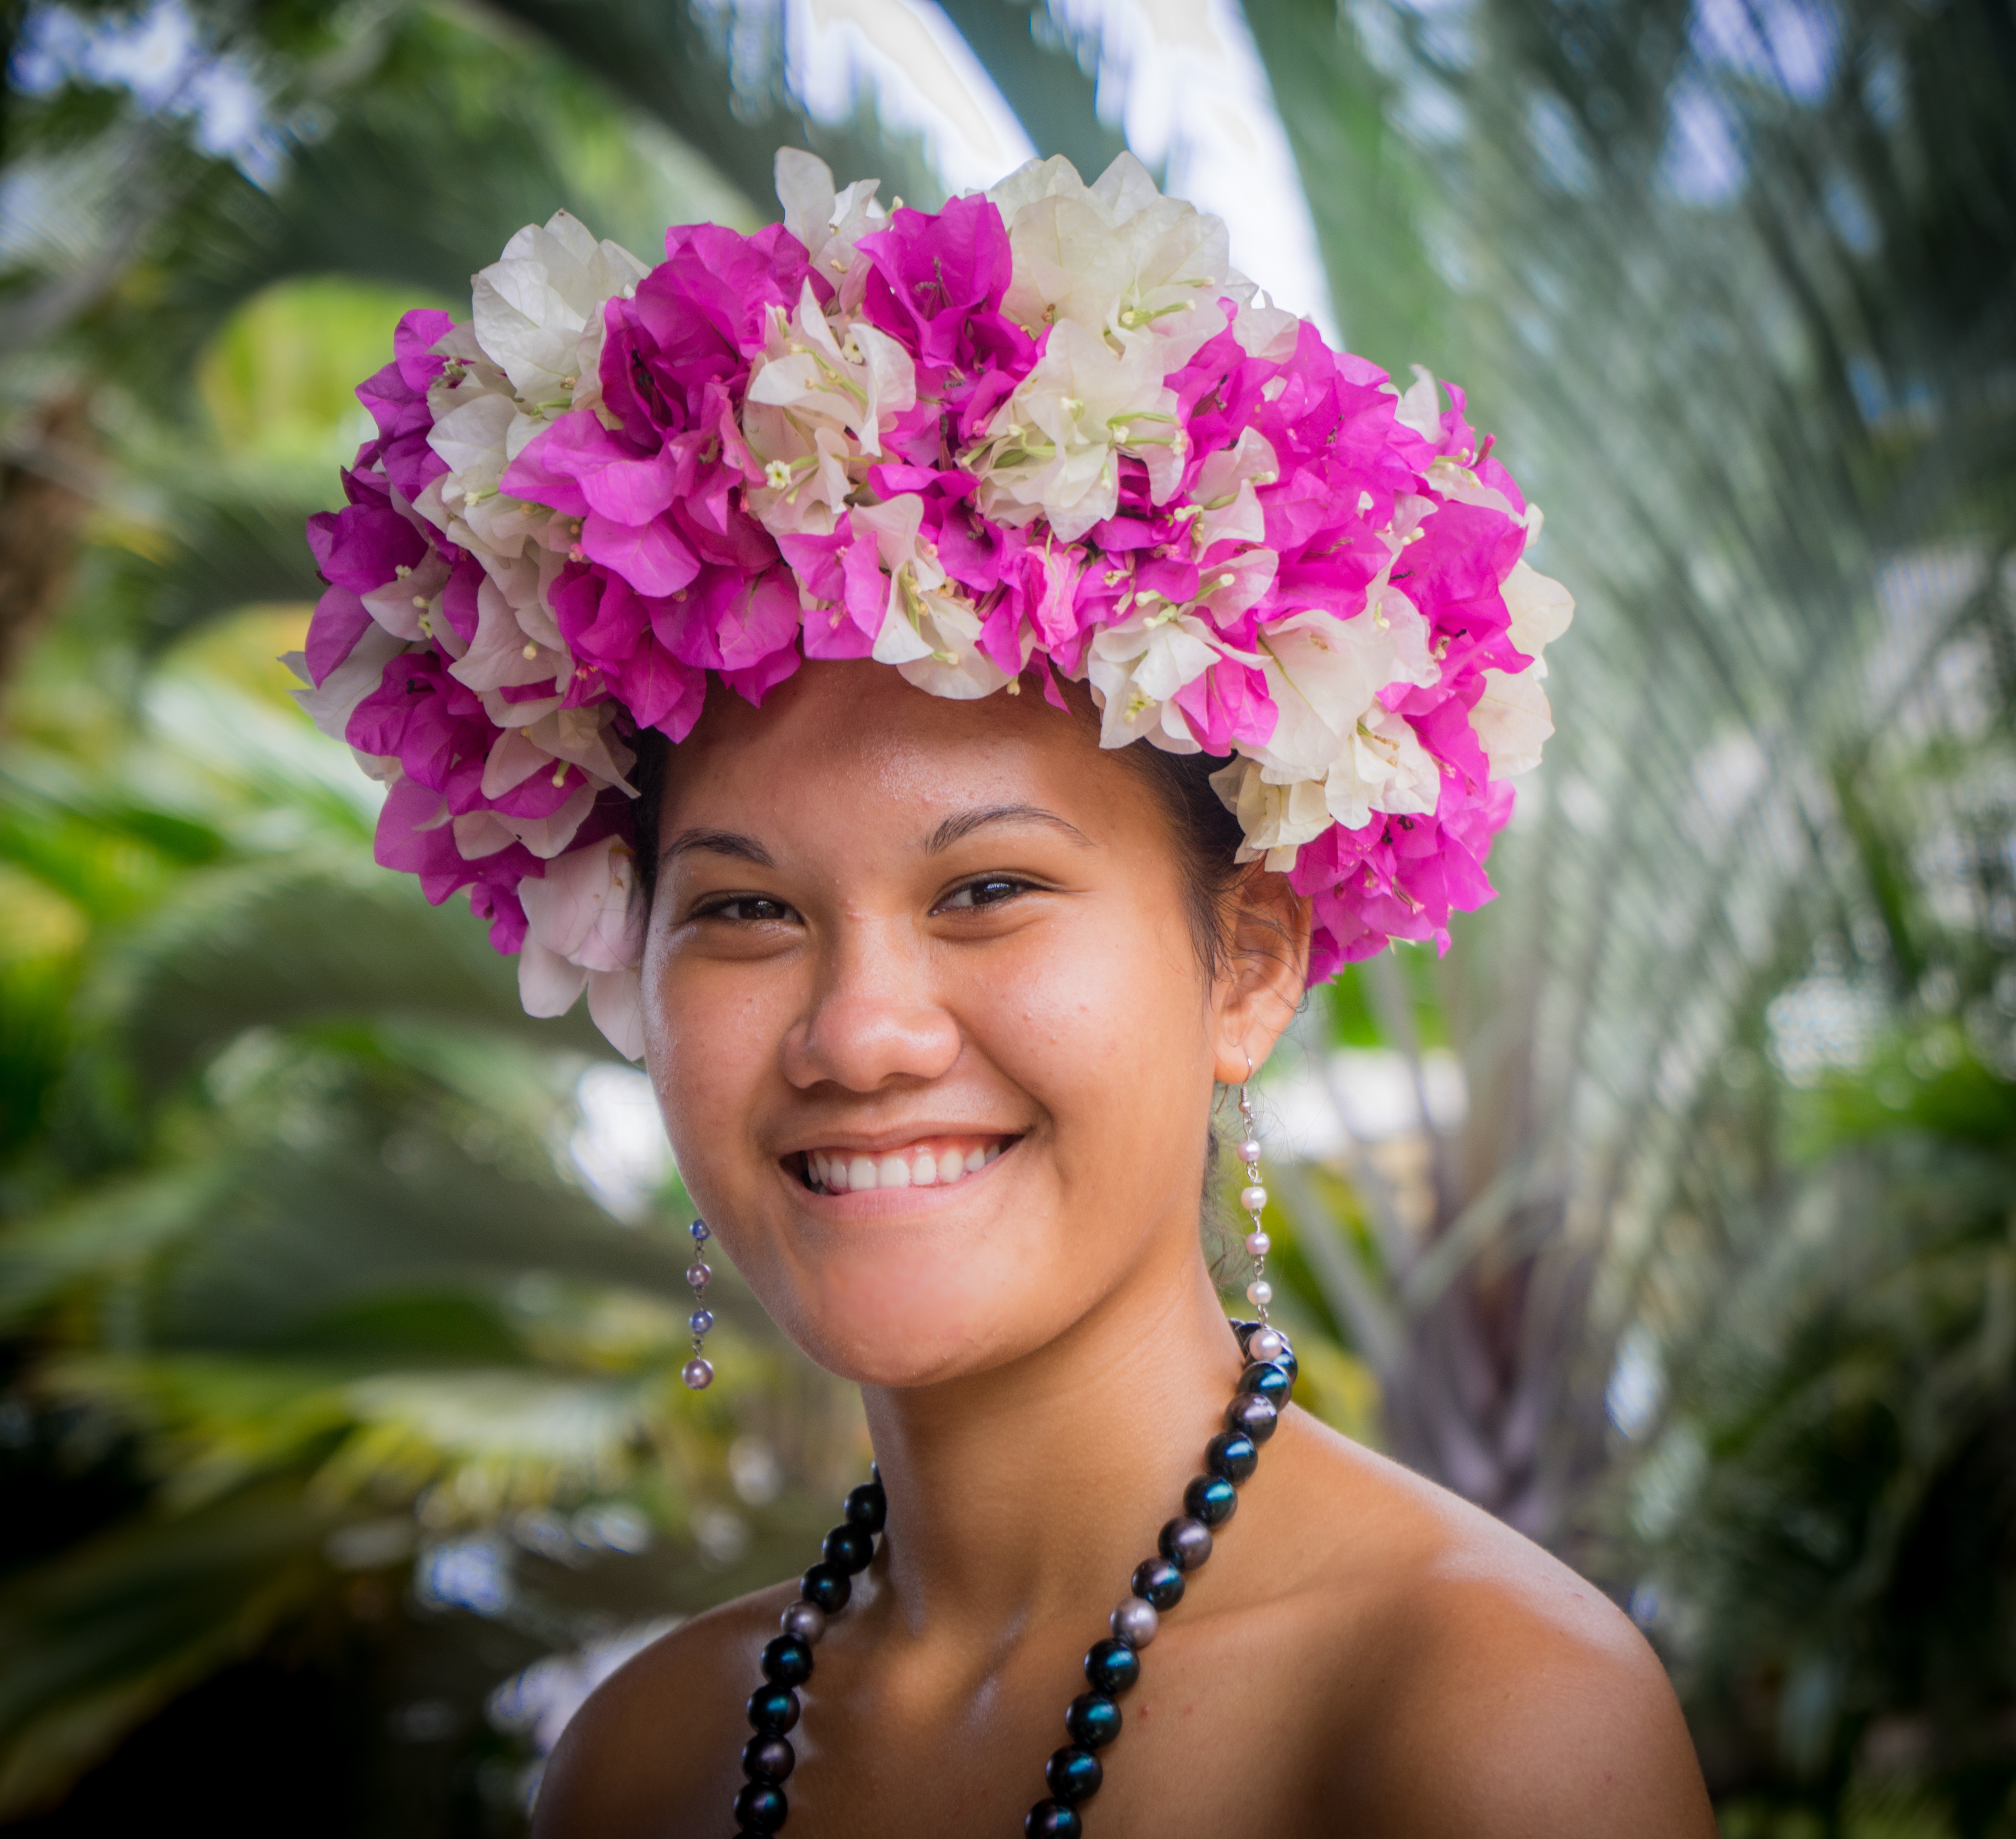
plant, woman, flower, spring, child, clothing, lady, pink, bride, flora, dress, beauty, beautiful lady, flower bouquet, french polynesia, nuva hiva, marquesas islands, floral head dress